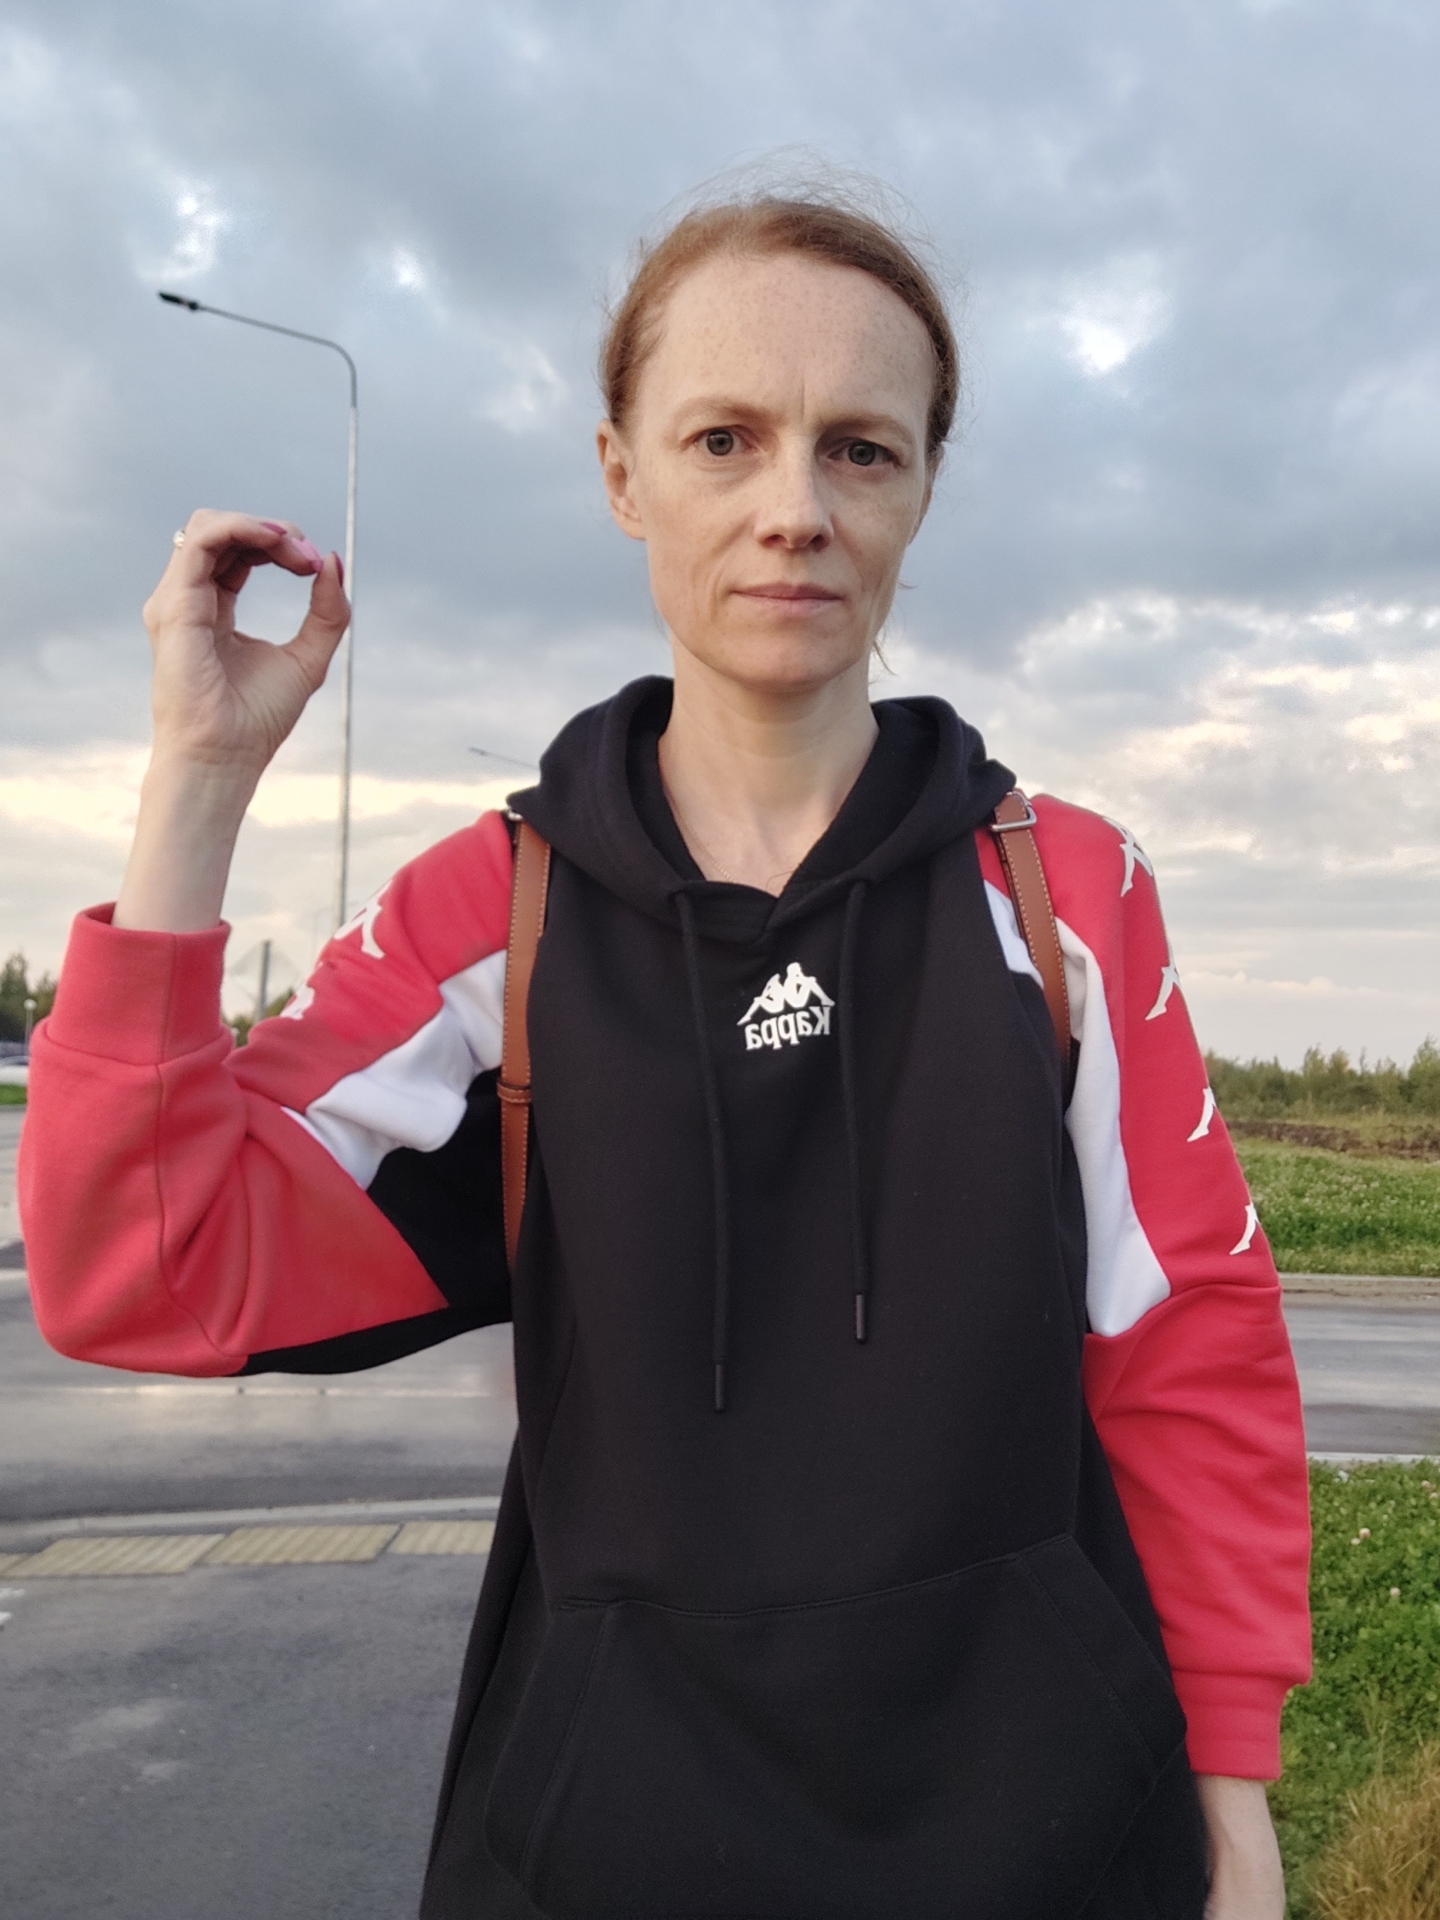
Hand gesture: grip